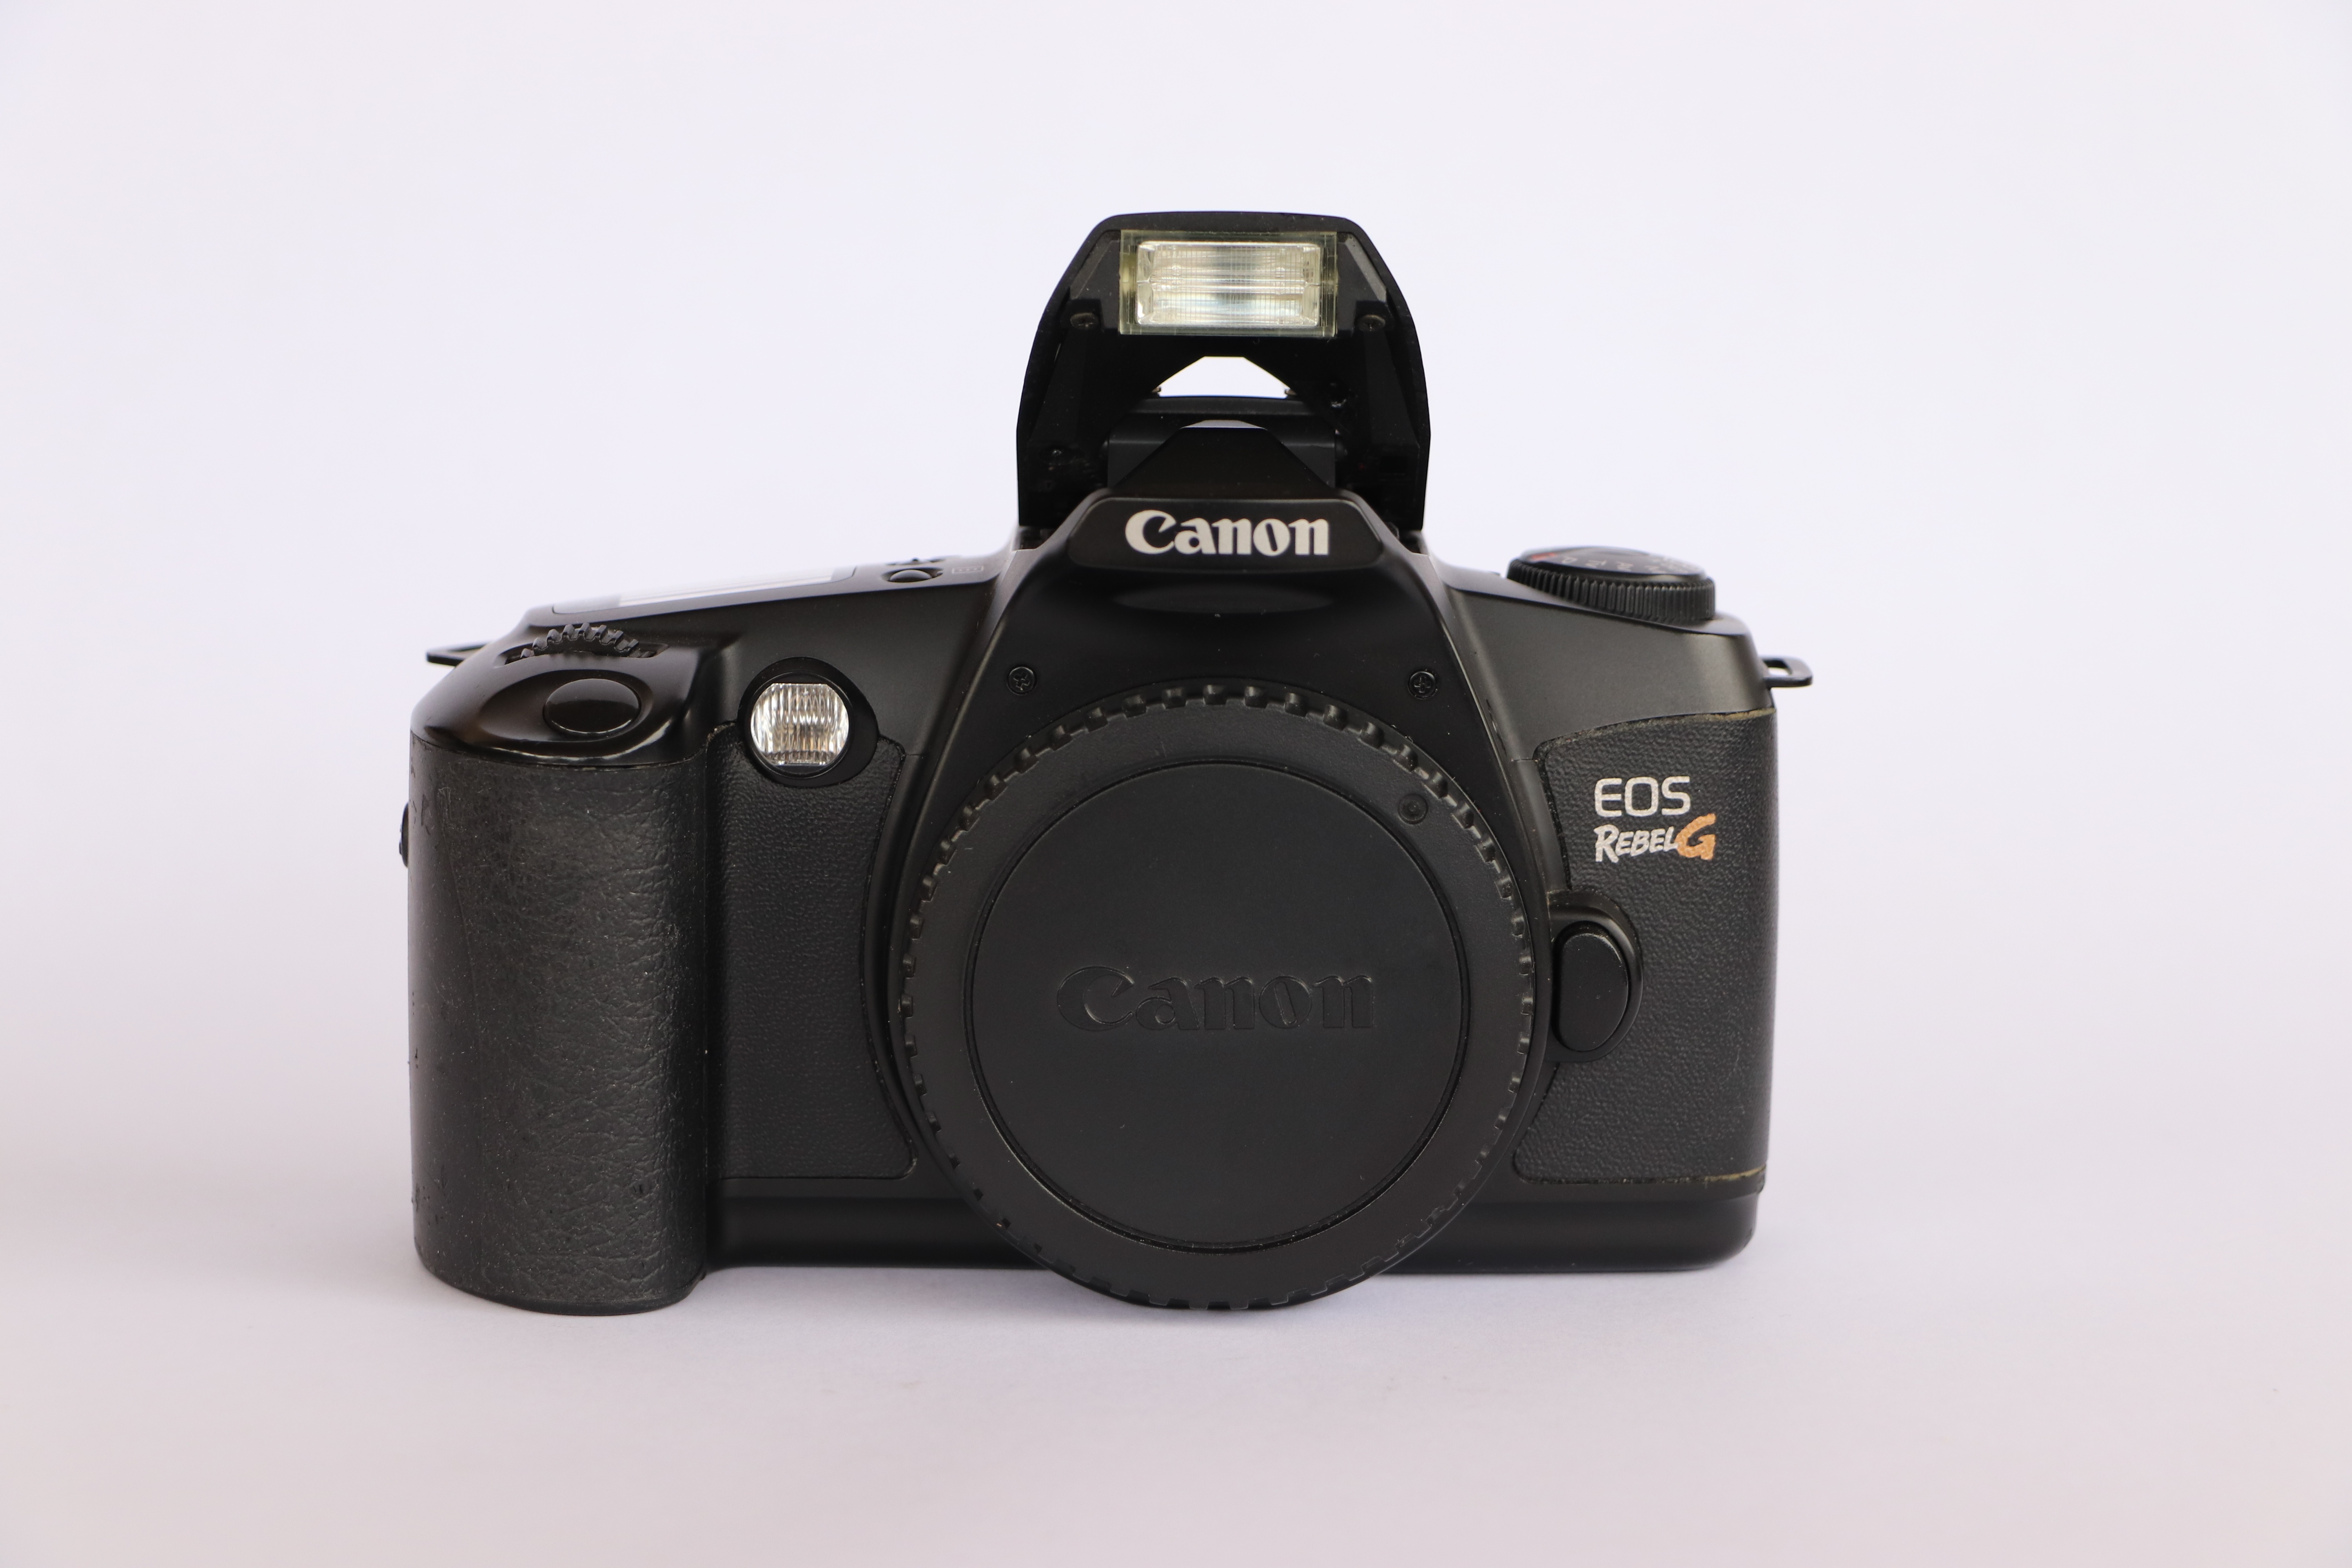
Canon Rebel G
Canon Rebel G (Body Only) Battery tested. Flash works, Shutter works. Not yet tested with film. Batteries included. This 35mm Camera was released in 1996. The rebel G can do auto focus and auto exposure. this camera is compatible with Canon EF Lenses. I have shot on one Rebel G and loved the compact size of the camera! Camera Manual: https://www.cameramanuals.org/canon_pdf/canon_eos_rebel_g.pdf
Brand: marshmilo
Category: Cameras & Optics > Cameras > Film Cameras